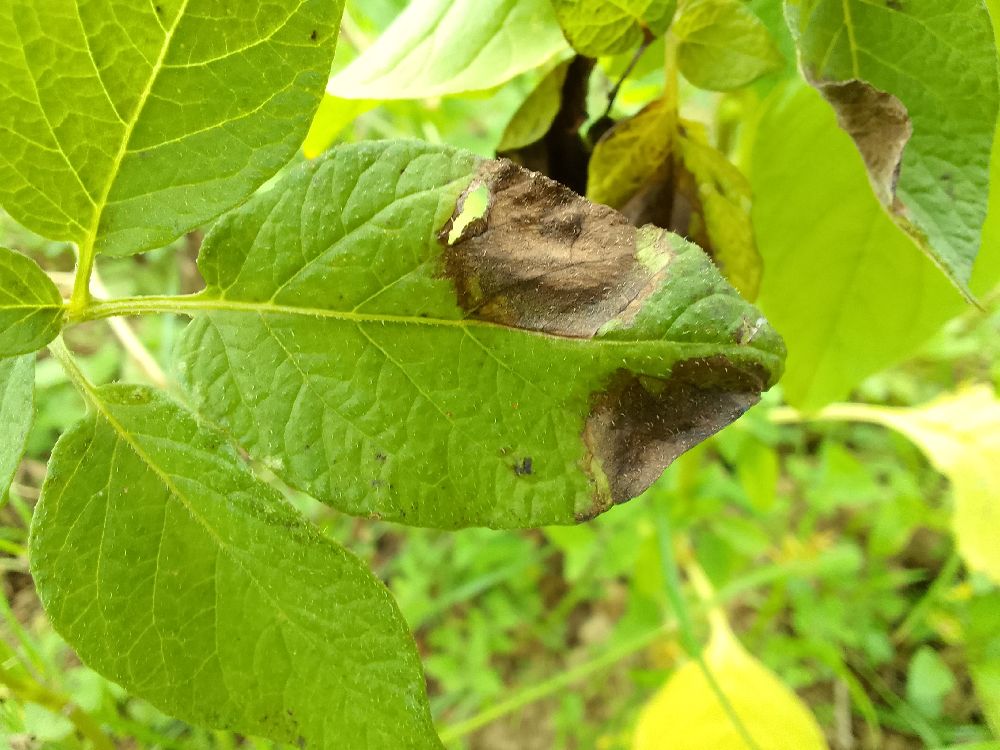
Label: Late blight